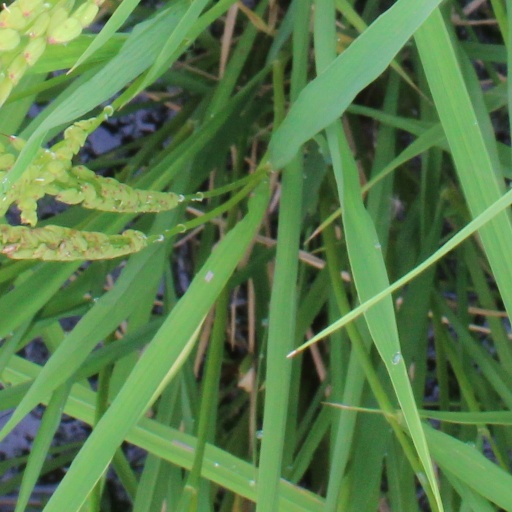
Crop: rice